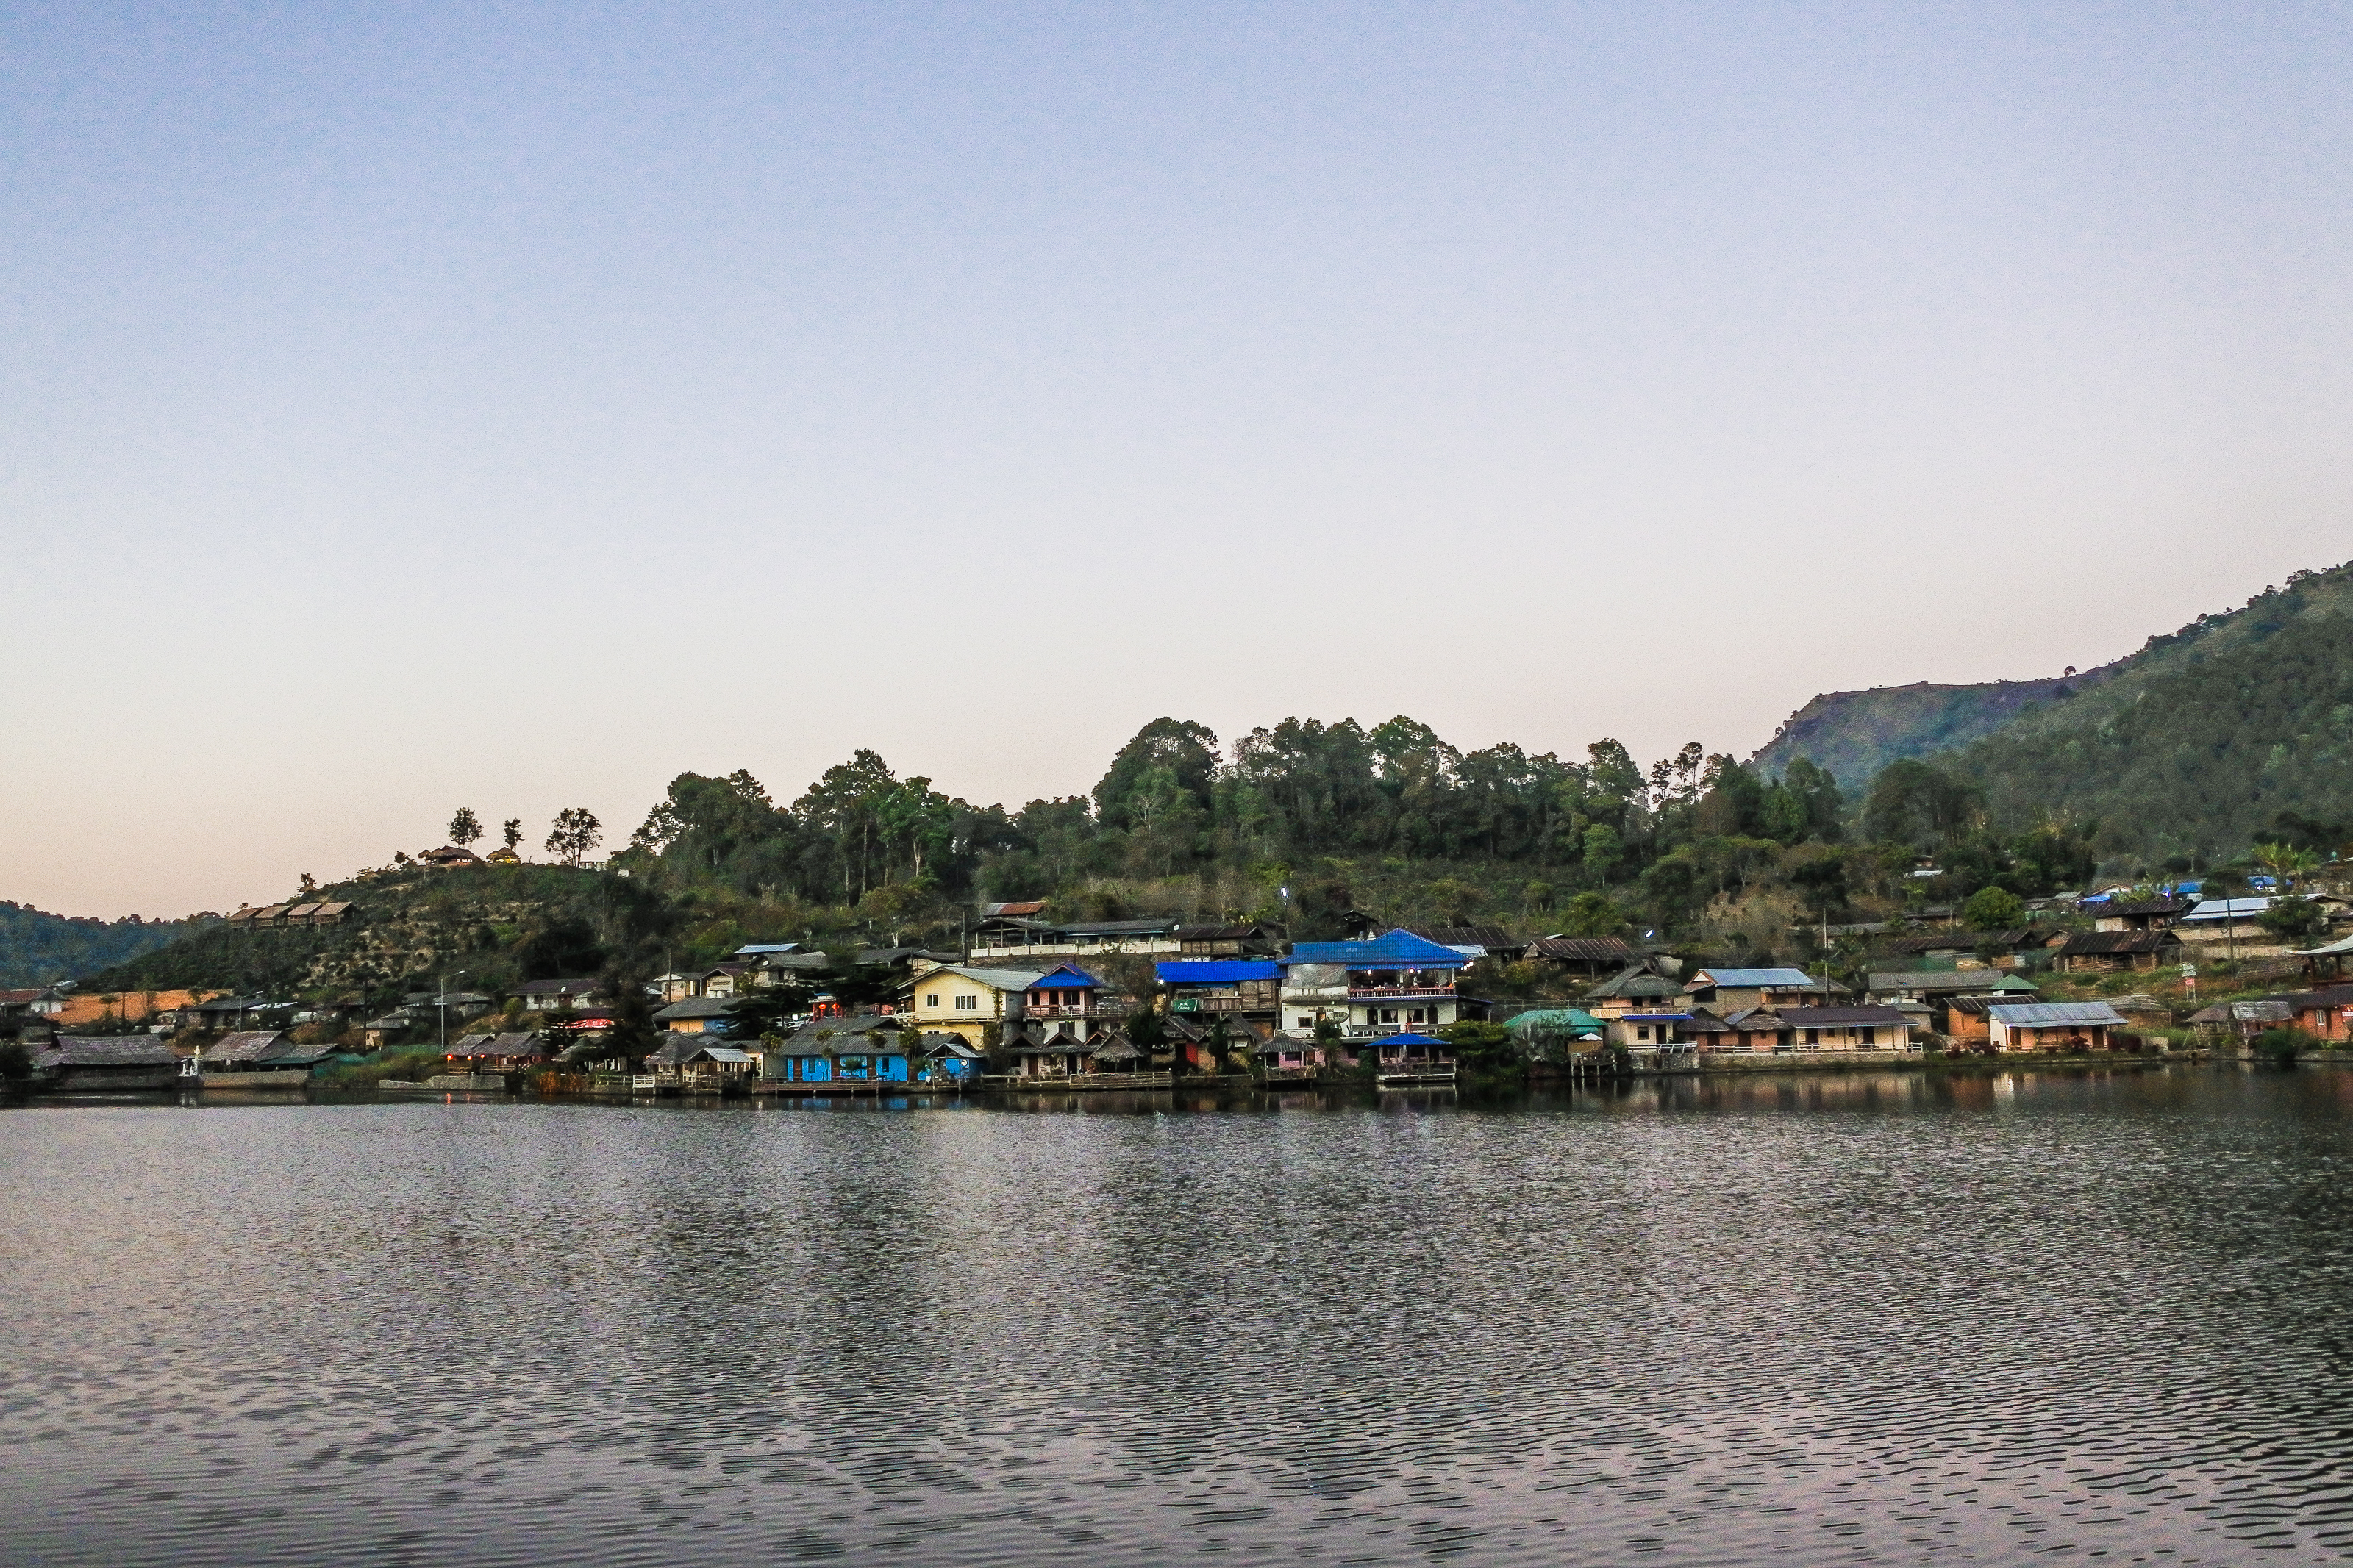
forest, shadow, traveler, sunshine, magnificent, cold, holiday, ban, mist, summer, settlement, mae, beautiful, chinese, tea, mountain, view, son, romantic, design, thailand, national, sunny, village, day, park, sky, green, journey, natural, wallpaper, nature, relax, cool, tree, thai, water, hmong, hong, sunlight, field, light, background, river, travel, lake, landscape, fog, body of water, water transportation, water resources, waterway, town, tourism, sea, hill station, reflection, cloud, coast, city, bank, boat, ocean, vacation, vehicle, hill, coastal and oceanic landforms, bay, harbor, evening, channel